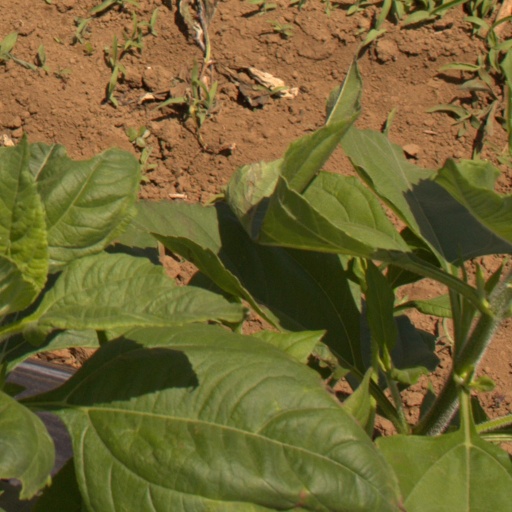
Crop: Jerusalem artichoke